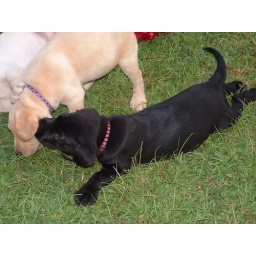
Big boy in grass